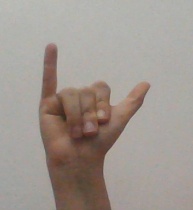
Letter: ya